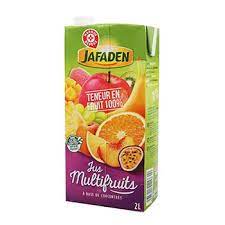
Label: cardboard